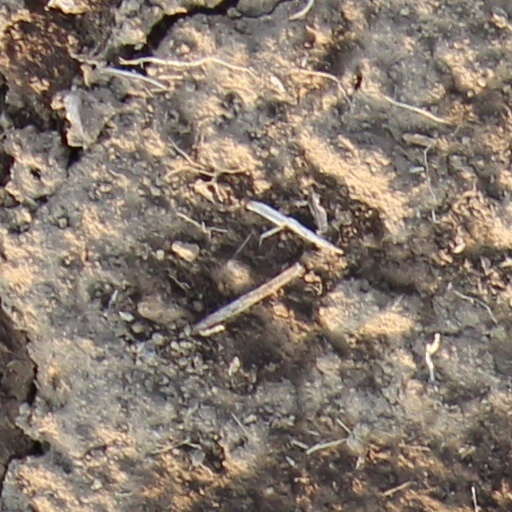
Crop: wheat